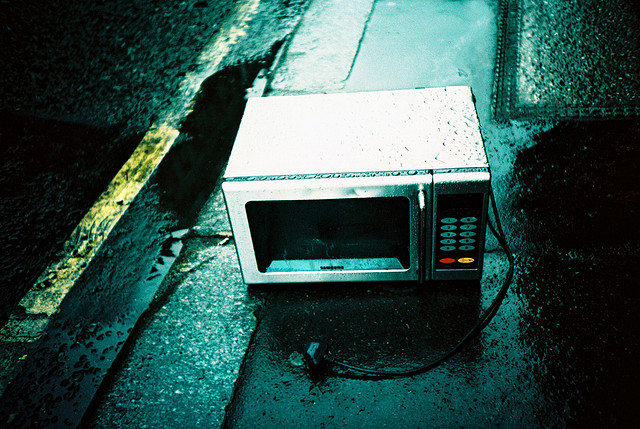
user: Given an image and a question. Answer the question in a short answer. Question: Why is the microwave on the street? Short Answer:
assistant: broken